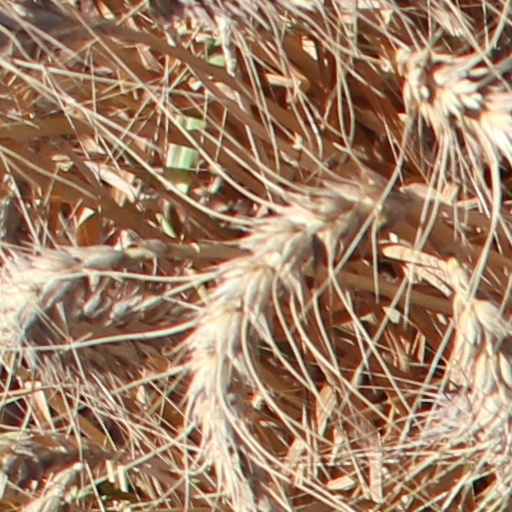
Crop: wheat